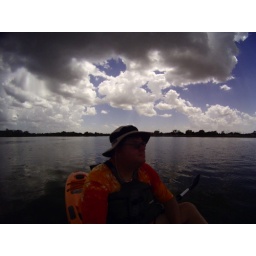
Lowering of the cloud over the lake